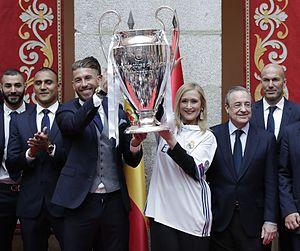
Le Real Madrid Club de Fútbol, plus connu sous le nom de Real Madrid ou simplement Real, est un club professionnel espagnol de football, basé à Madrid. Vainqueur de très nombreux titres nationaux et internationaux, il a reçu de la Fédération internationale de football association le titre honorifique de plus grand club du XXᵉ siècle.